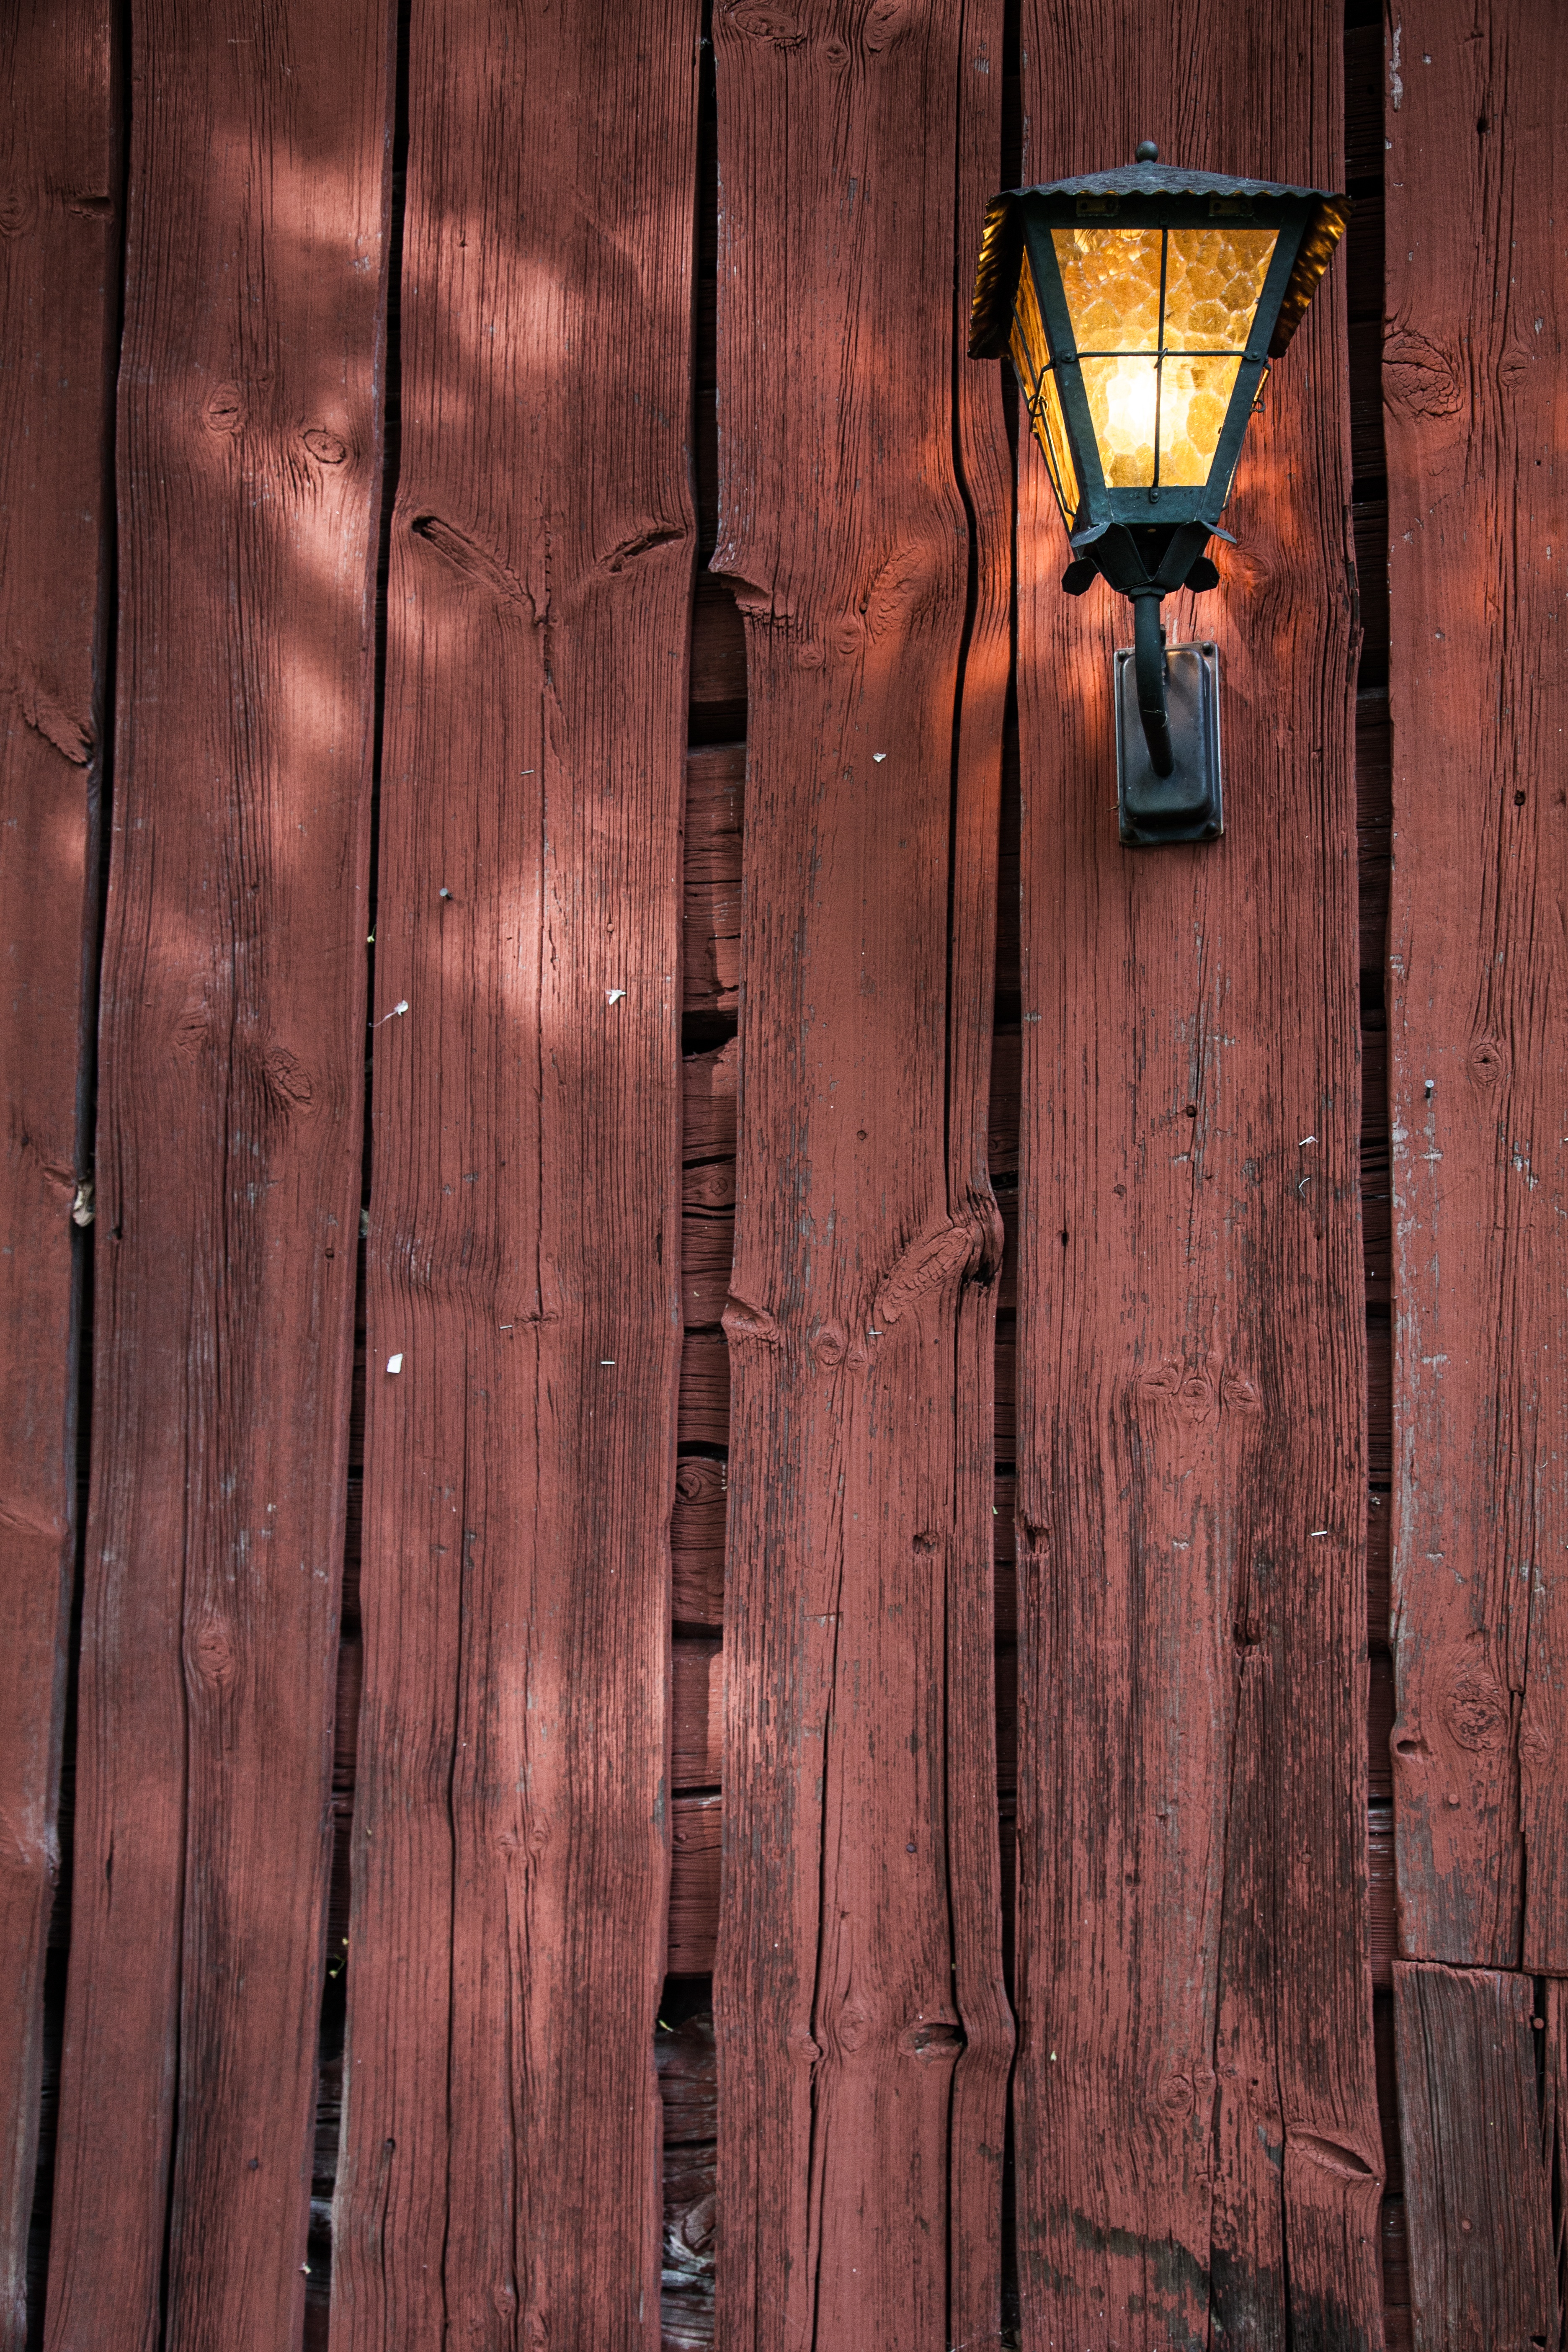
light, wood, texture, plank, floor, window, barn, wall, lantern, red, color, lamp, closeup, lighting, door, weathered, wood plank, hardwood, symmetry, inspiration, flooring, girder, barn wood, wood grain, wood flooring, man made object, red wood paint, wood stain